Peter Conlon

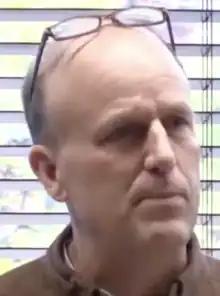
Conlon in 2018

Peter Conlon is an American politician who has served in the Vermont House of Representatives since 2017.